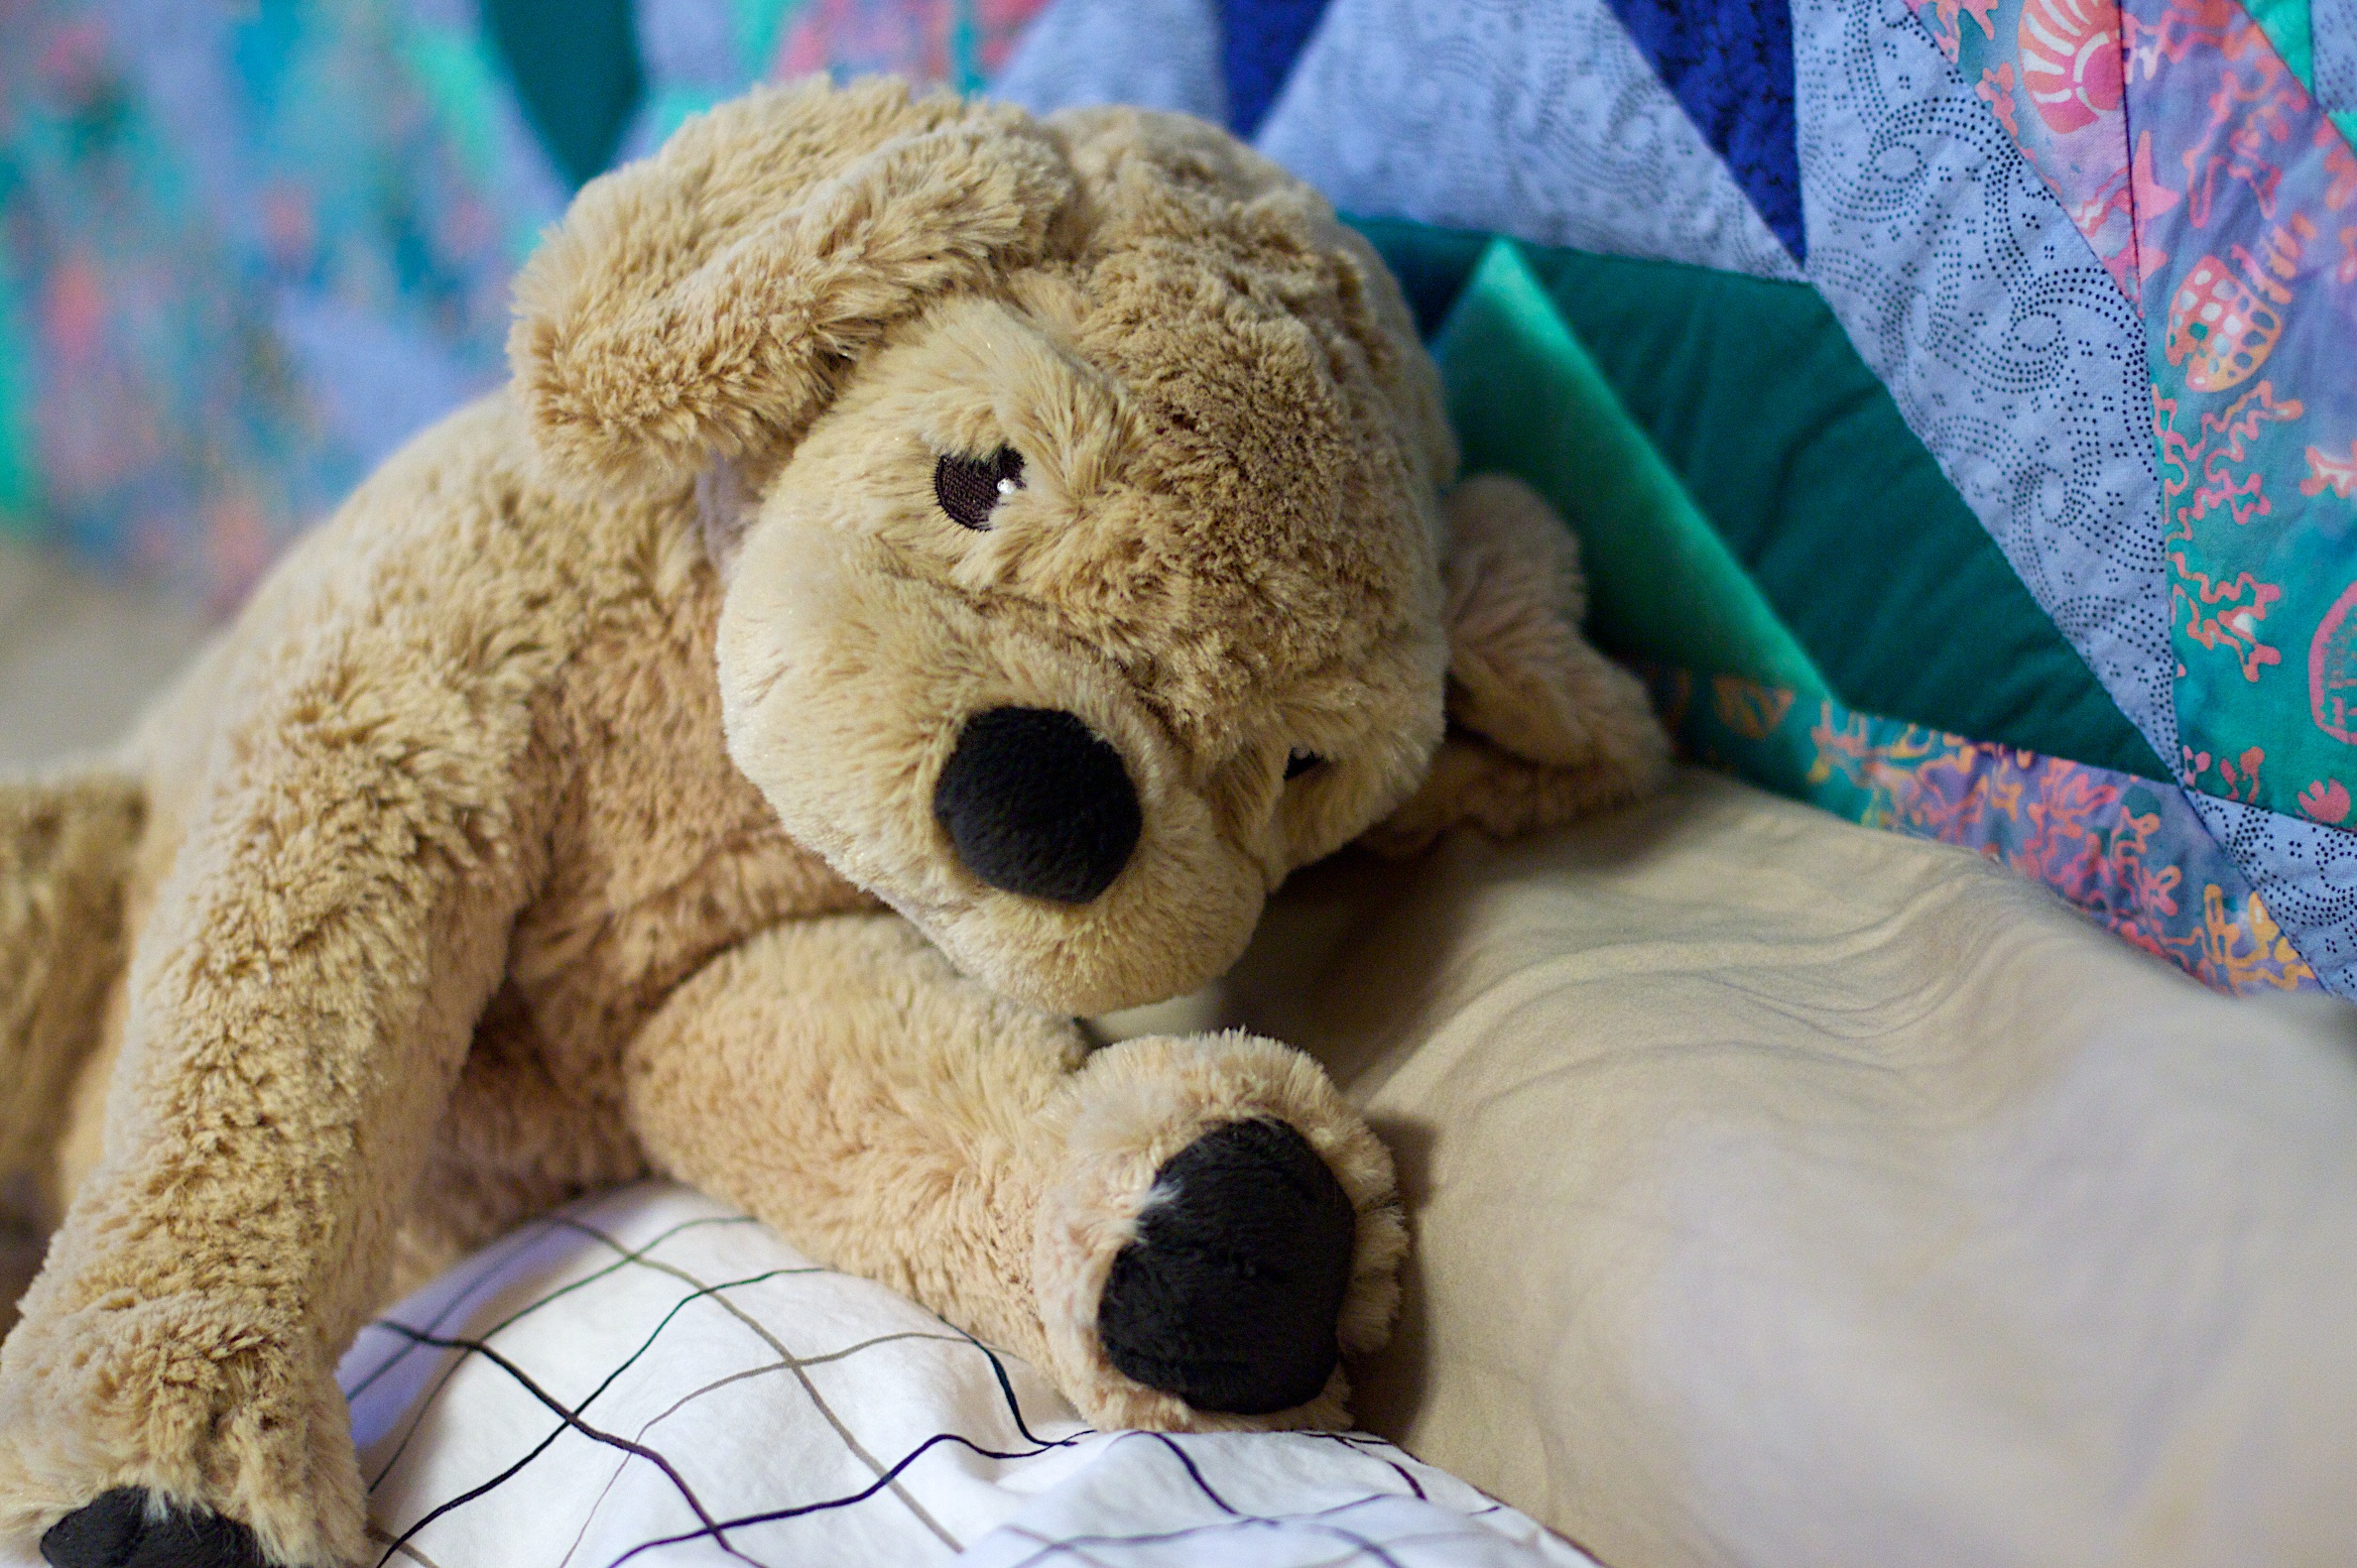
dog, toy, teddy bear, textile, art, plush, stuffed toy